Laffa
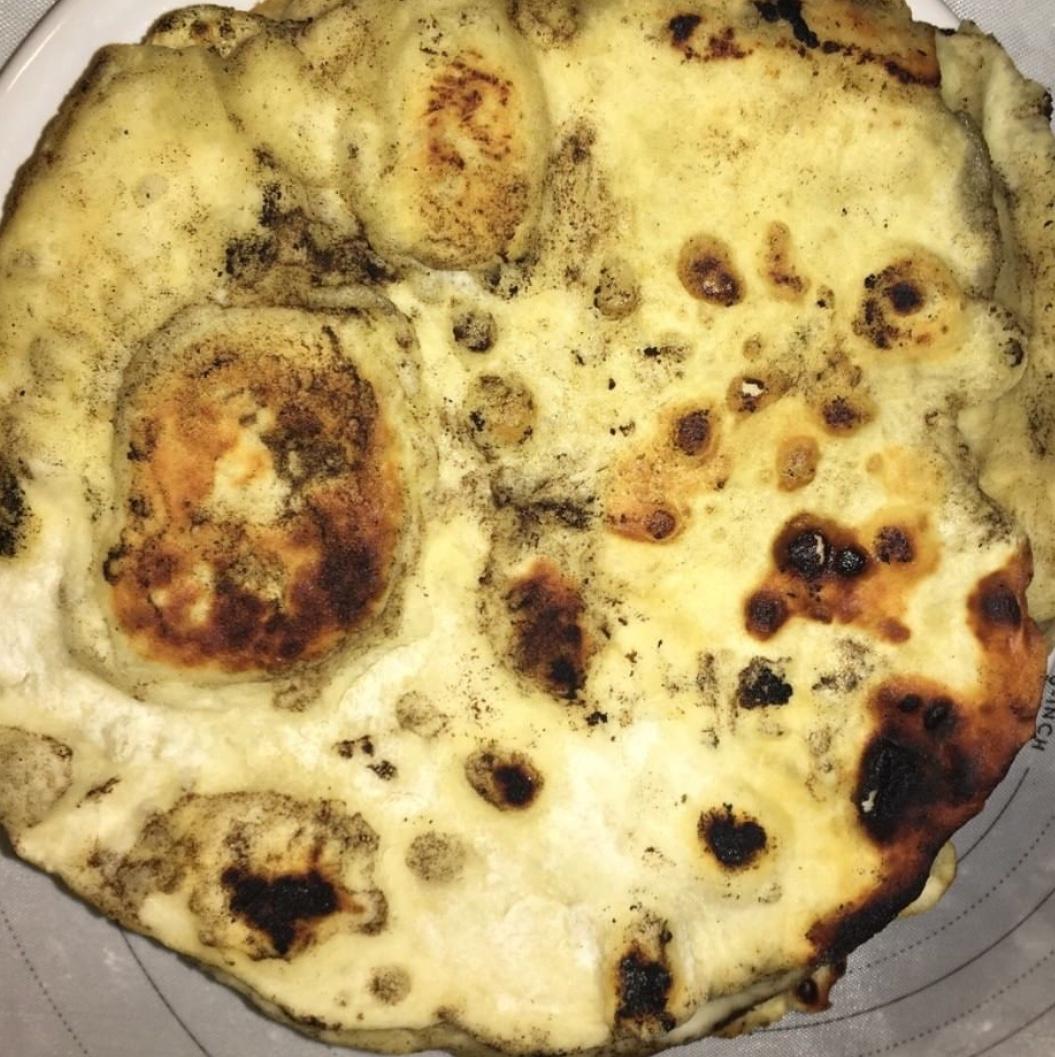
Also known as:
jv - Javanese: Laffa
tr - Turkish: Laffa
uz - Uzbek: Lafa
Category: bread (flatbread)
Cuisine: Iraqi
Associated cuisines: Iraqi
Area: Iraq
Countries: Iraq
Region: Western Asia, , , ,
The dish is s a large, thin flatbread with that is traditionally vegan and cooked in an oven. It is most often used to wrap falafel, kebab, and shawarma to make sandwiches, to dip in hummus, matbucha and other dips, or with shakshouka, and other dishes.